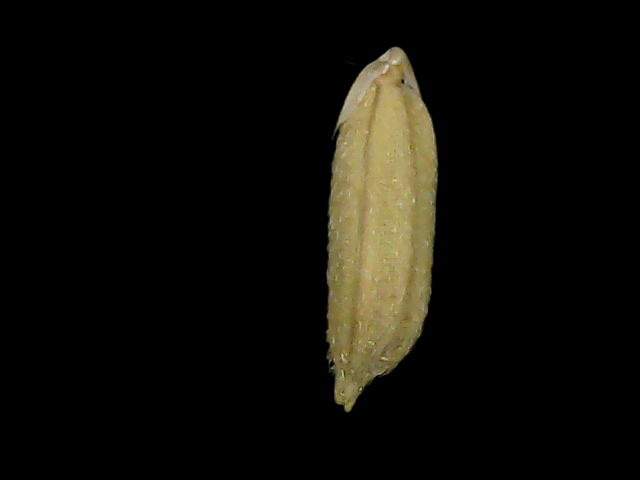
Rice variety: Bd49